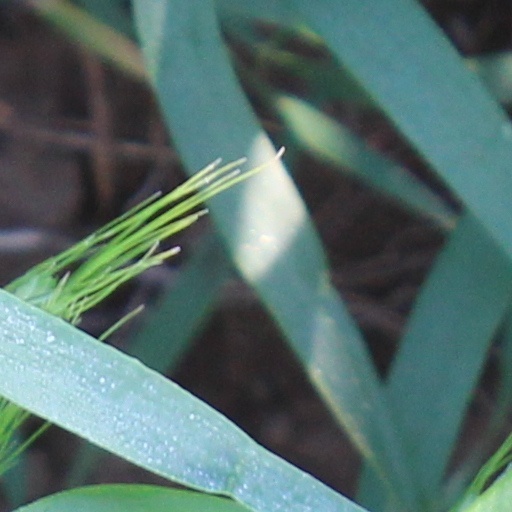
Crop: wheat